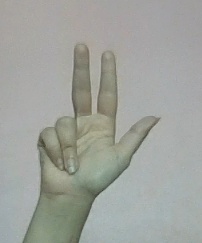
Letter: al